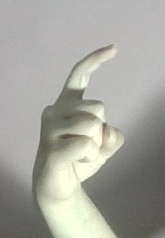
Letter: ra